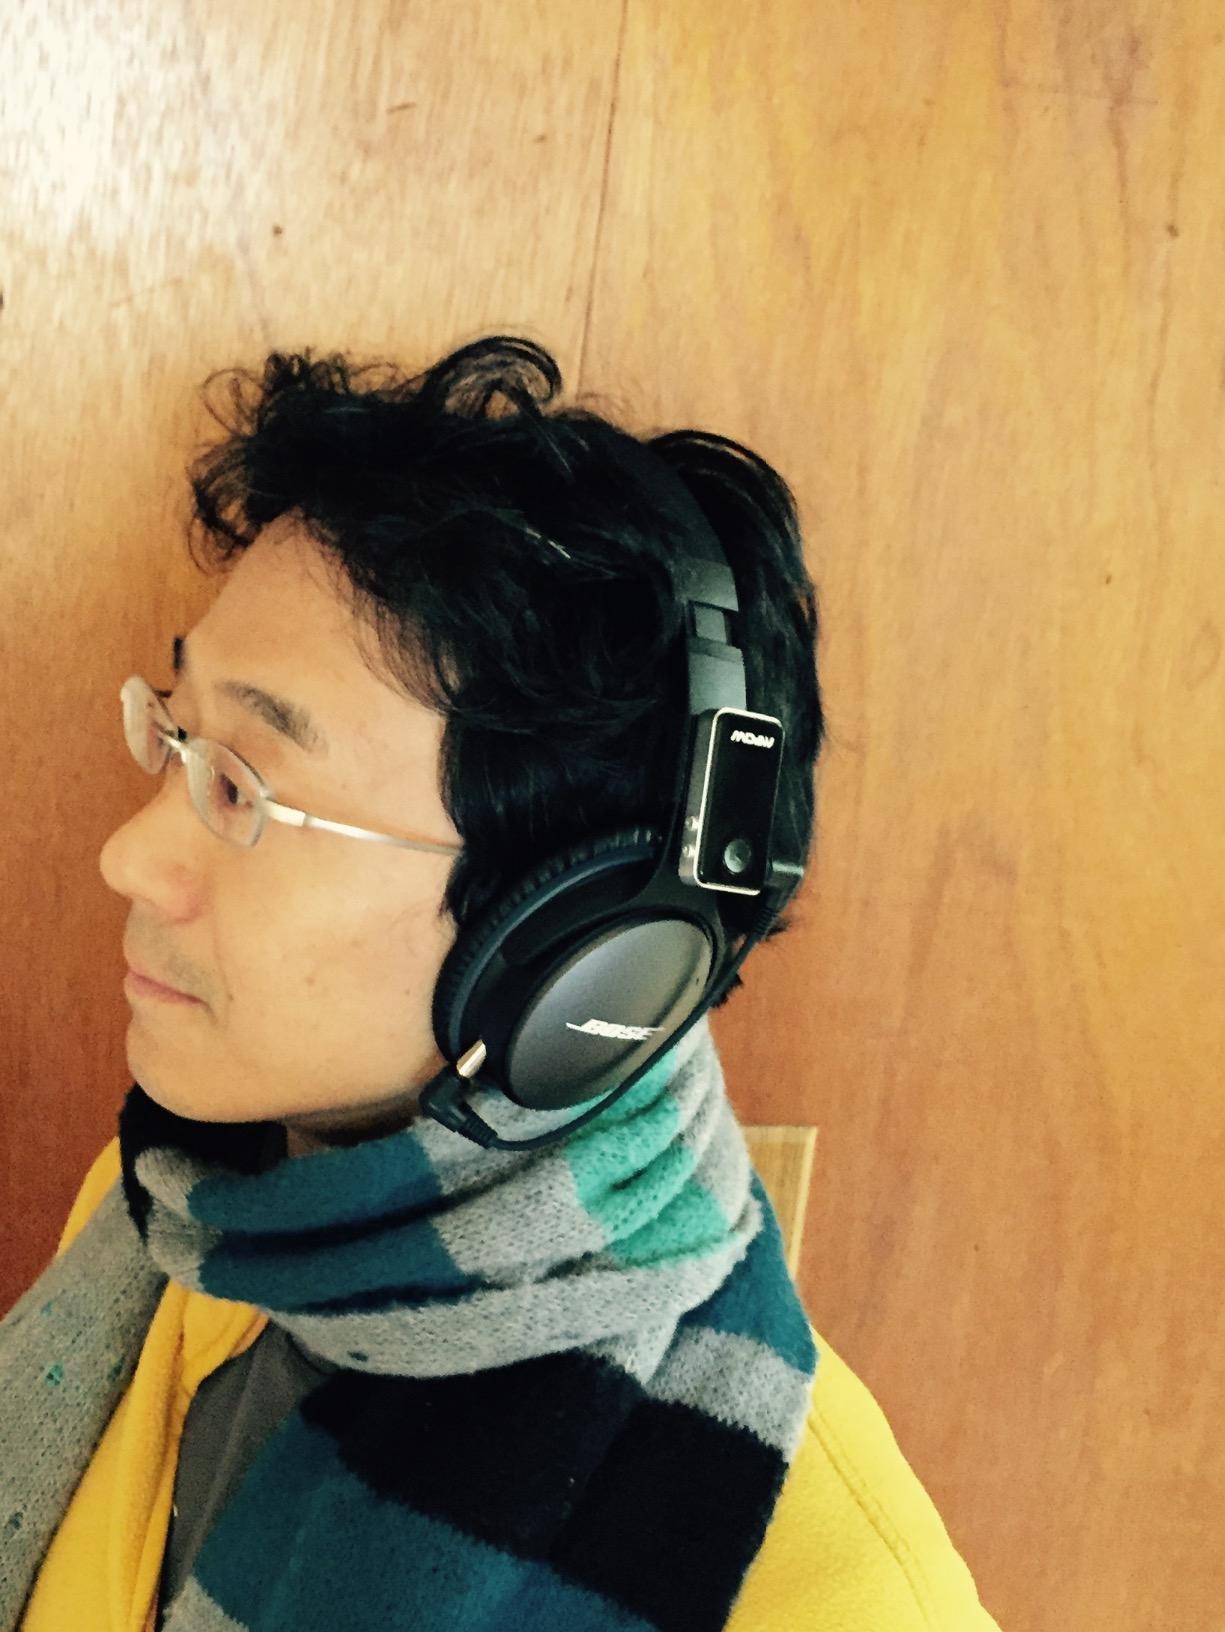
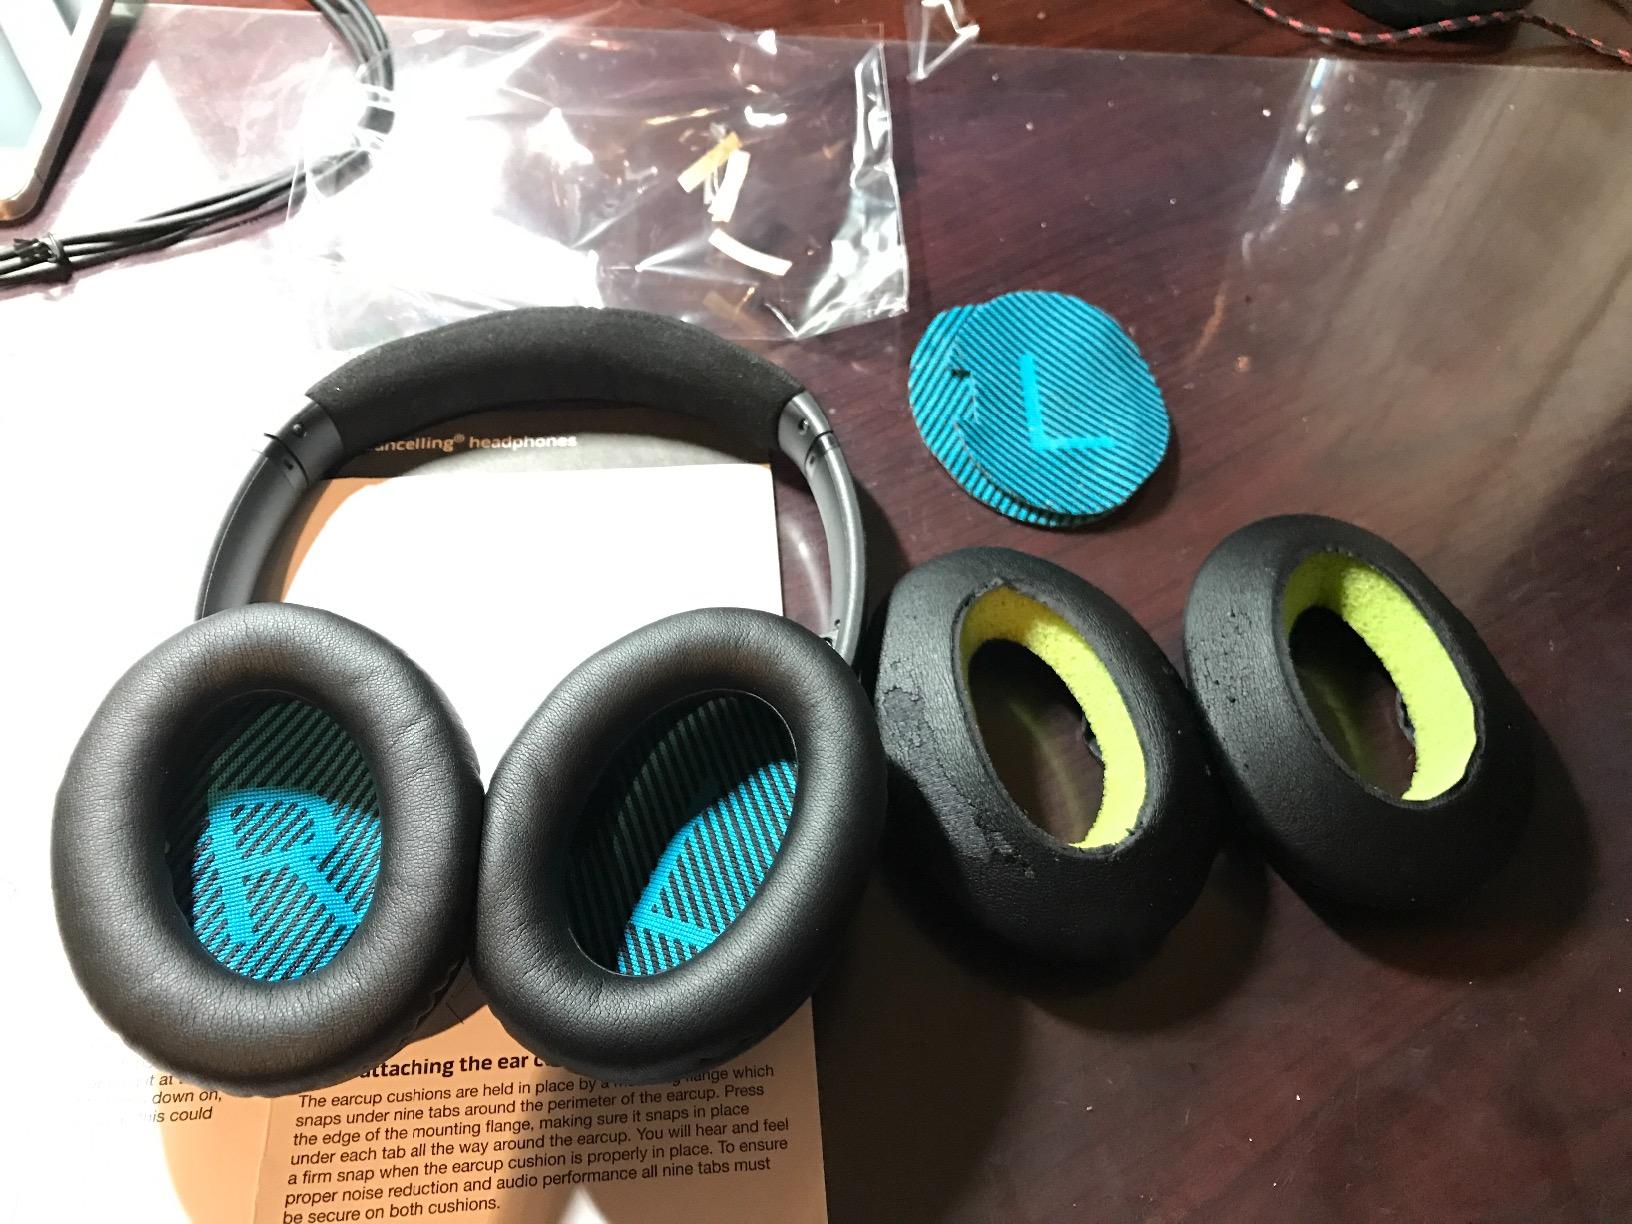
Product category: headphones
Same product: yes